Hōgon-ji

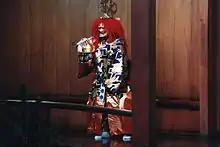
Figure 11 Nō Actor Wearing Mask

Nō masks worn by the actors in that type of theatre (see fig. 11) are especially relevant to the temple's history in that Chikubu Island was the location and Benzaiten was the subject of the famous Nō play, "Chikubushima". The play follows the pilgrimage of a court official to Chikubu Island in his journey to pay homage to the deity there. He arrives at the island by an old couples fishing boat and then learns his lesson of judging people because it actually turns out that the old woman is Benzaiten, and the old man the Dragon God of Lake Biwa. The play finally ends with Benzaiten and the Dragon God of Lake Biwa returning to their divine abodes after they both have performed marvelous dances.